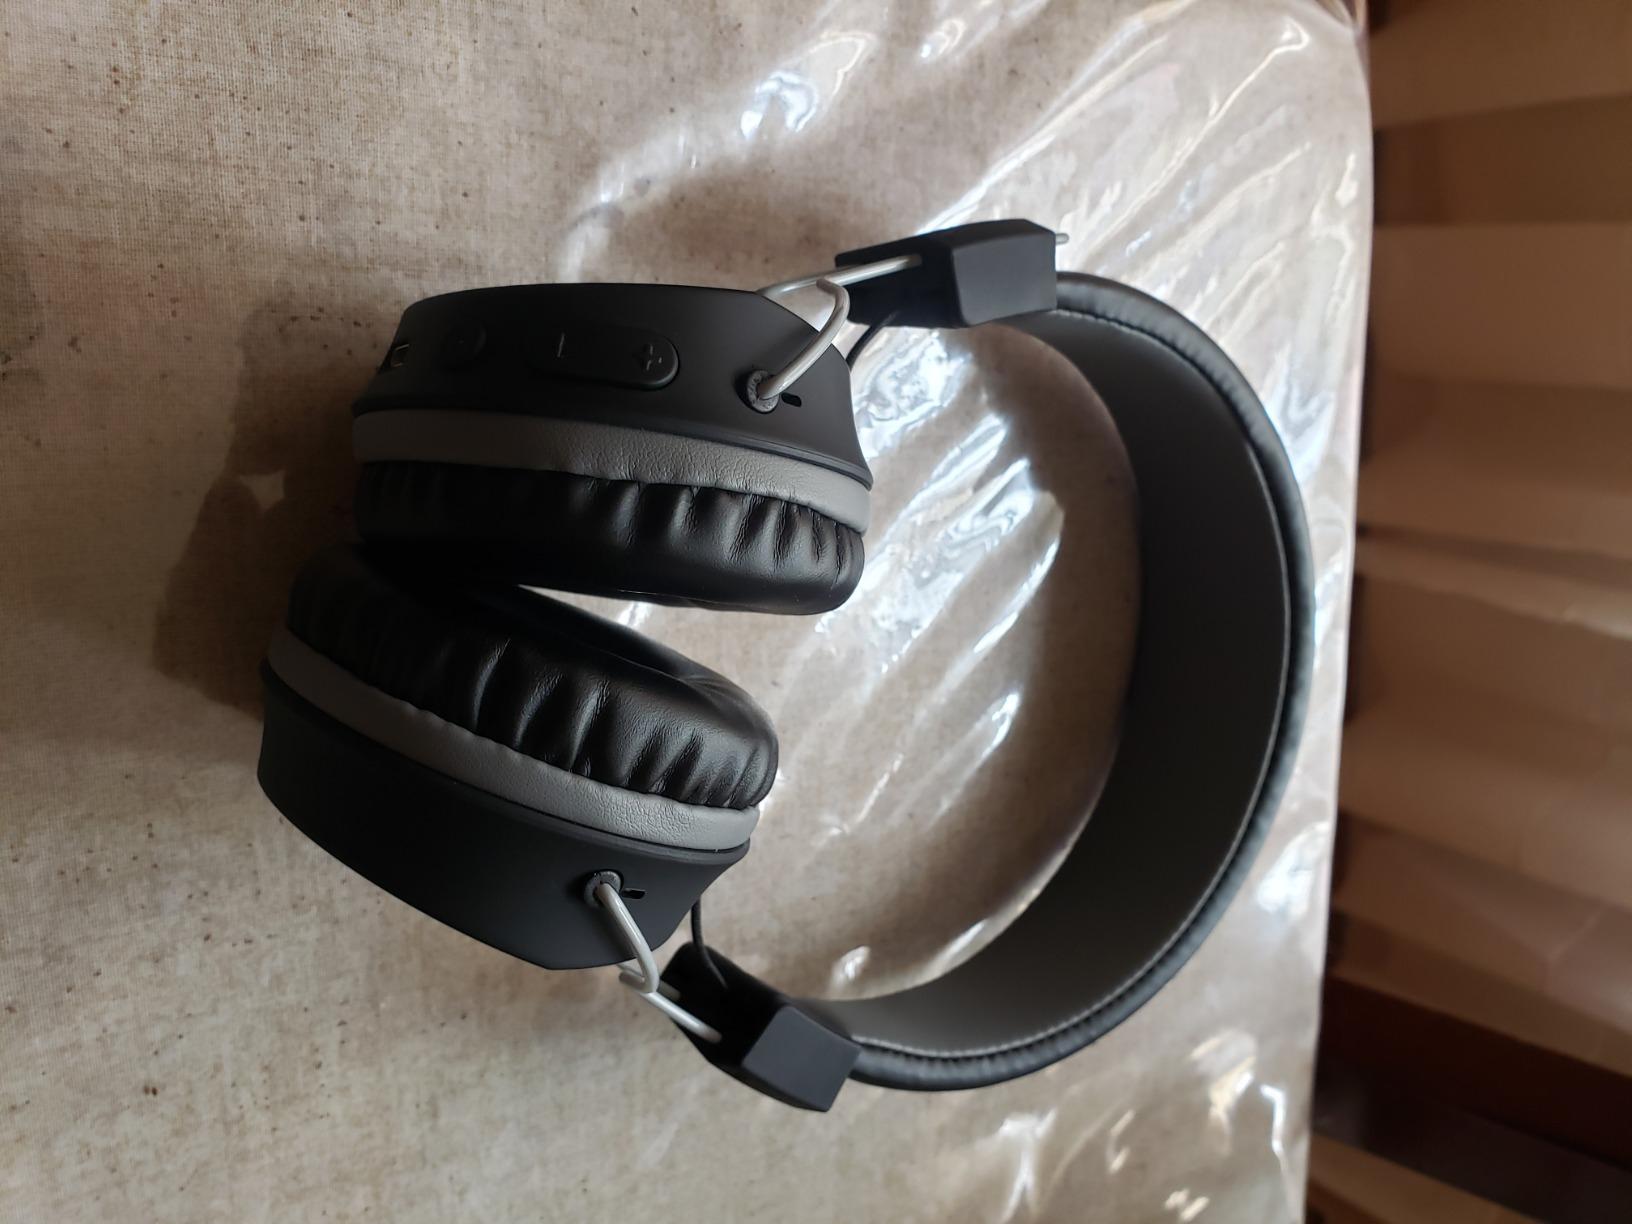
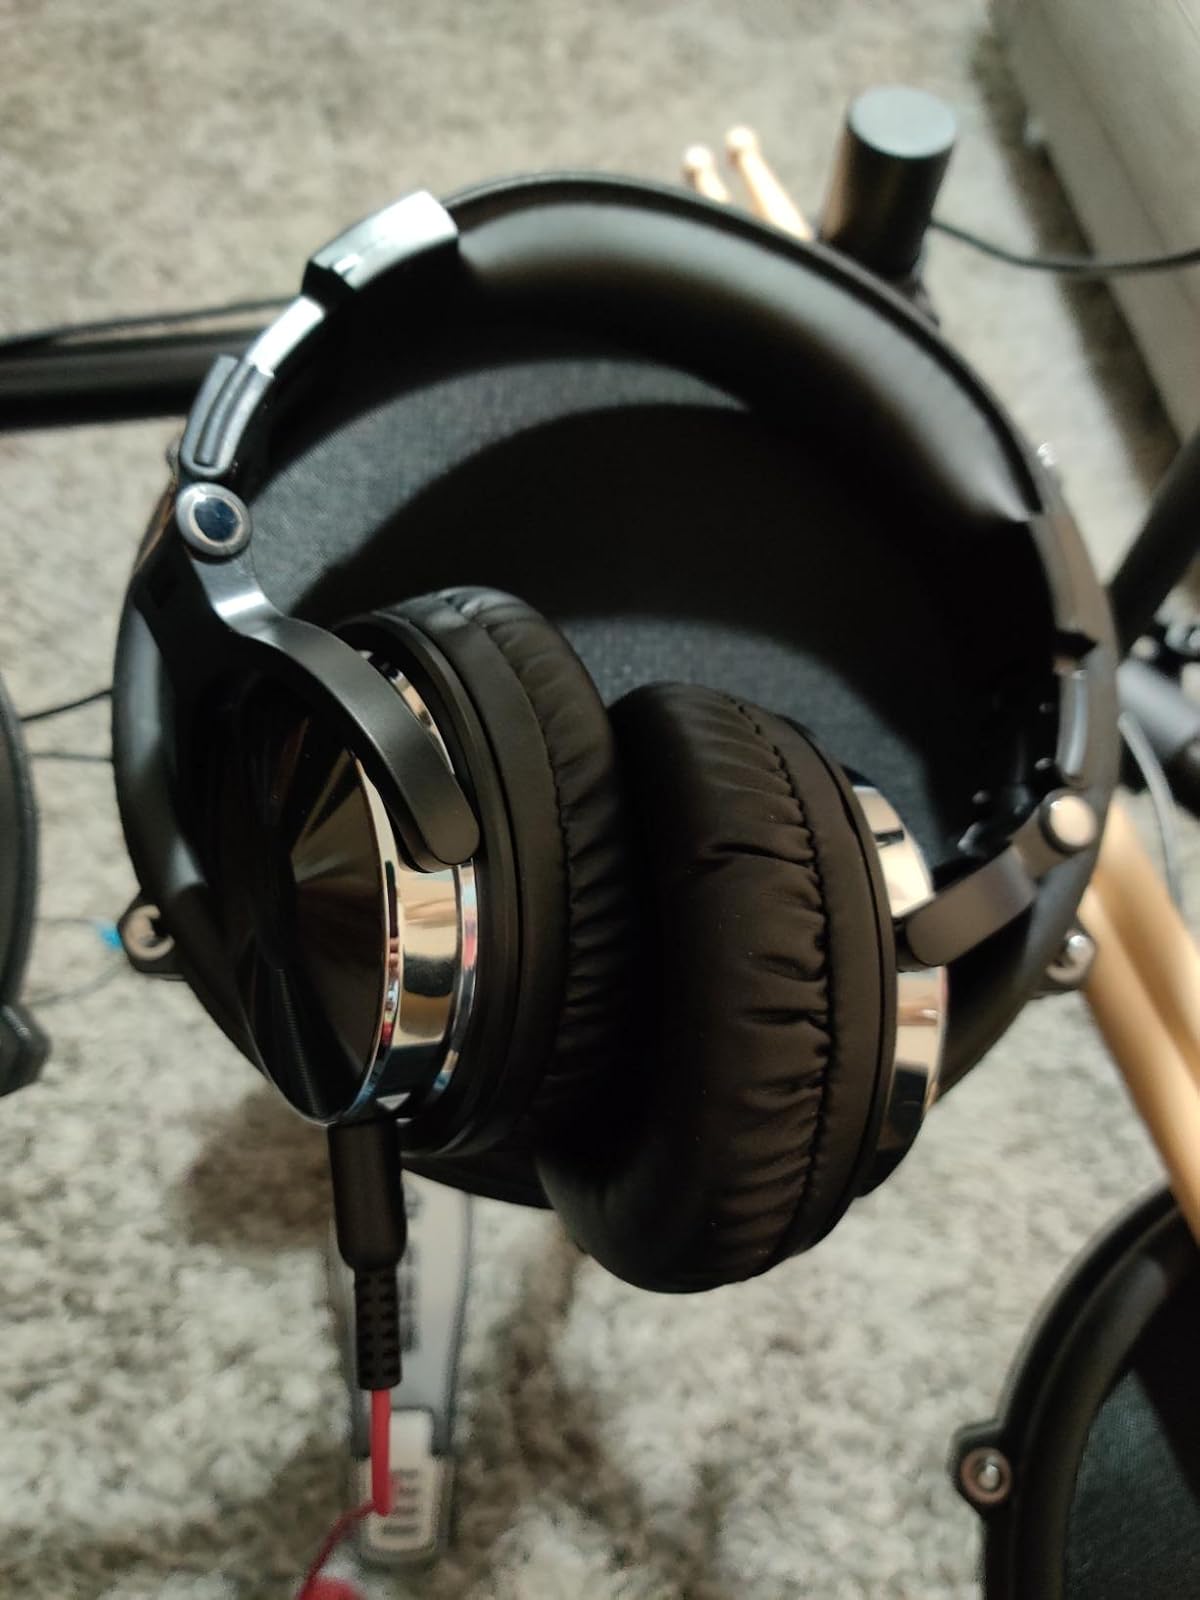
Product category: headphones
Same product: no